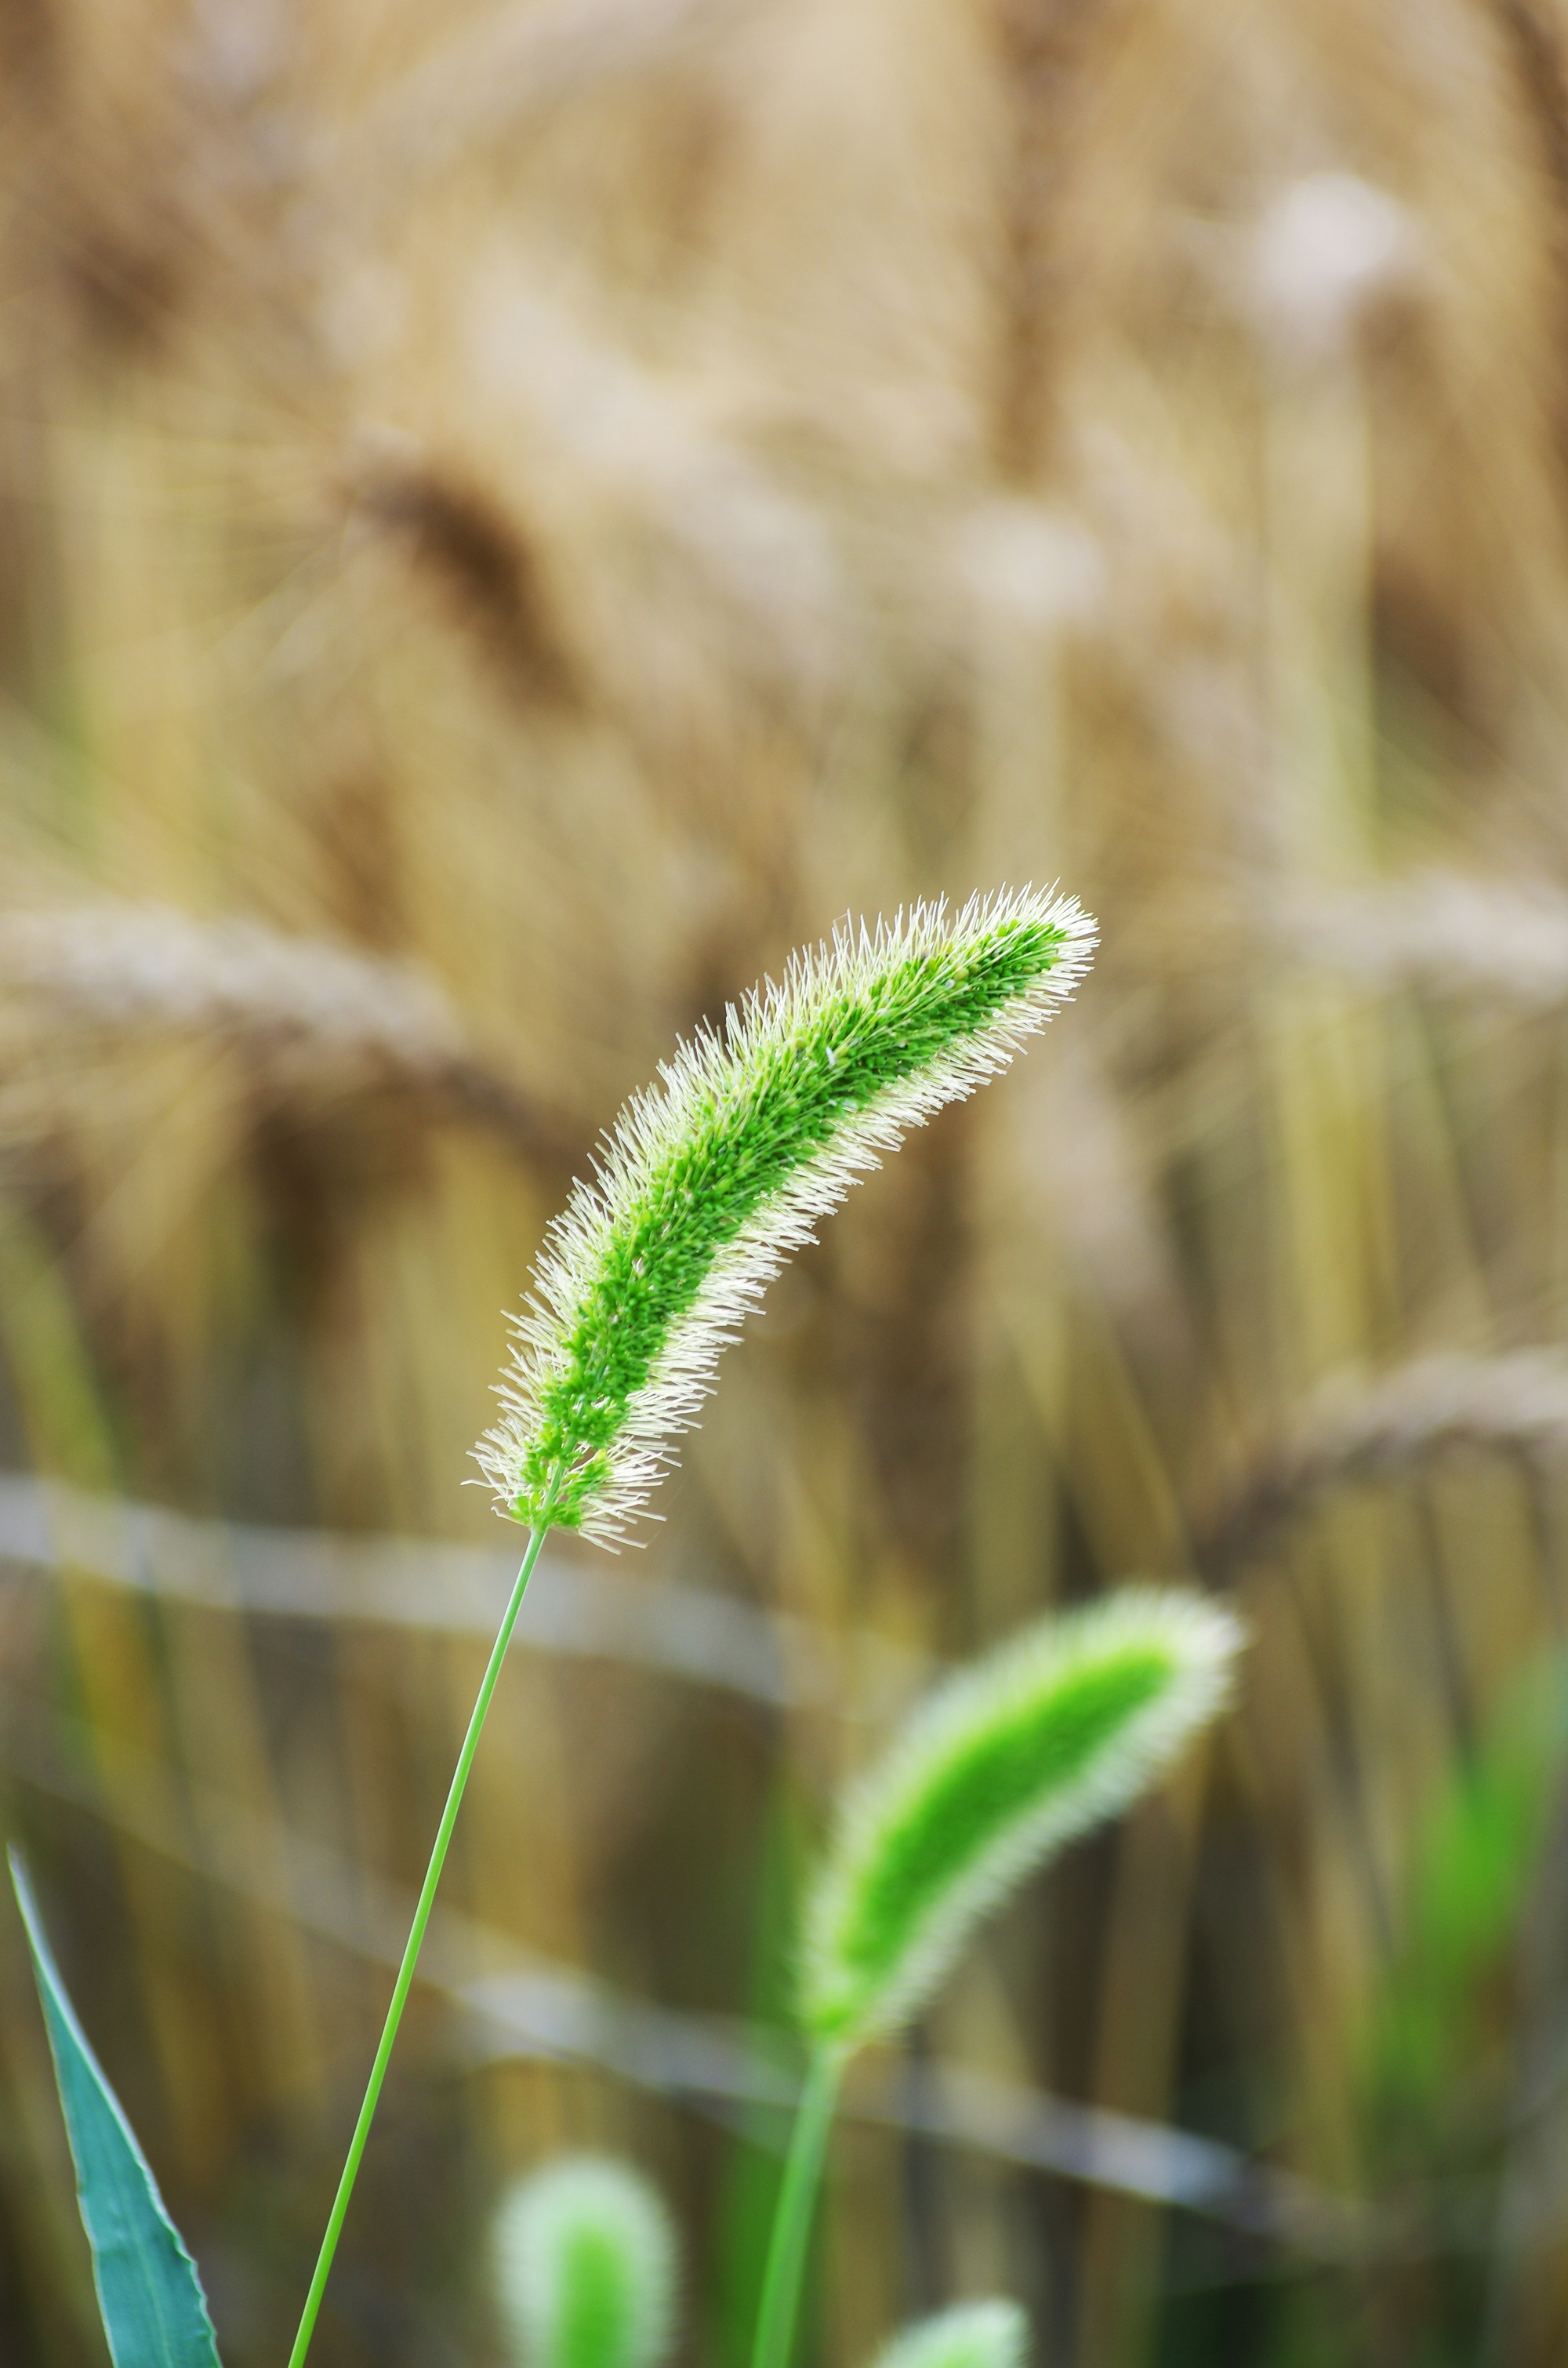
nature, grass, branch, plant, field, leaf, flower, green, natural, soil, factory, botany, flora, close up, hairy, macro photography, flowering plant, wild grass, grass family, plant stem, land plant, ferns and horsetails, vernal grass